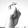
ASL letter: X